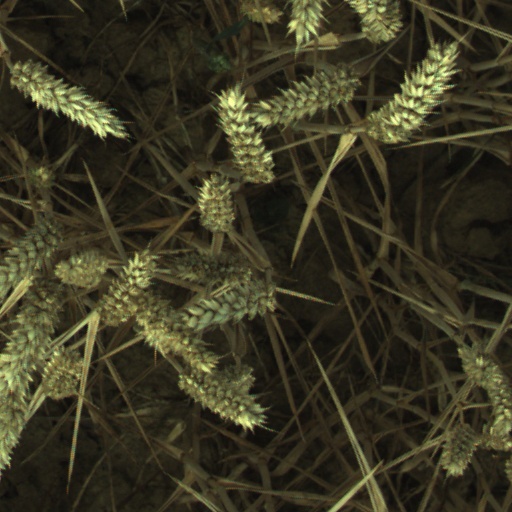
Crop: wheat